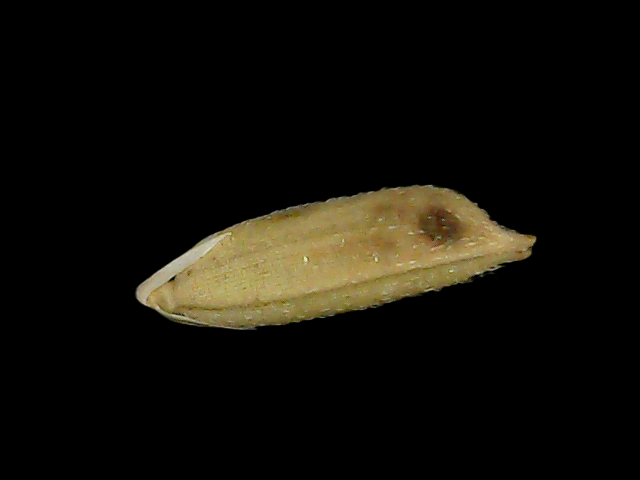
Rice variety: Bd49